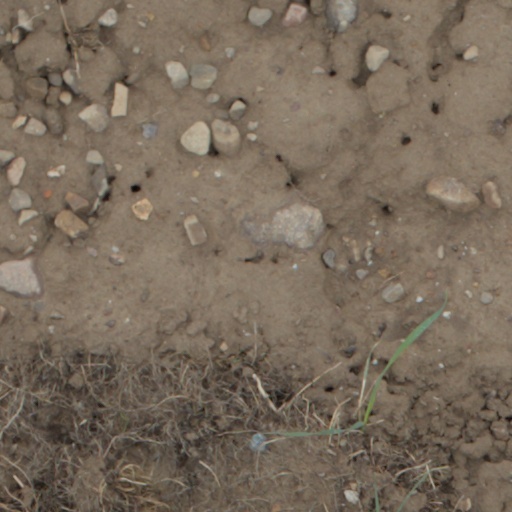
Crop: wheat